List of mammals of Wyoming

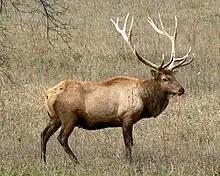
Bull elk

The elk or wapiti ("Cervus canadensis") is one of the largest species of deer in the world and one of the largest mammals in North America and eastern Asia. In the deer family (Cervidae), only the moose, "Alces alces" (called an "elk" in Europe), is larger, and "Cervus unicolor" (the sambar deer) can rival the "C. canadensis" elk in size. Elk range in forest and forest-edge habitat, feeding on grasses, plants, leaves, and bark.